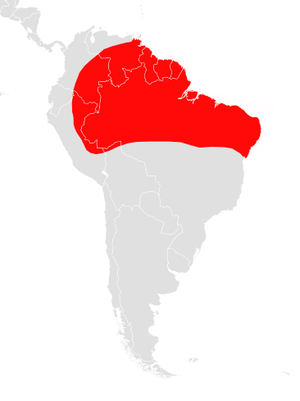
Cette liste commentée recense la mammalofaune en Guyane. Elle répertorie les espèces de mammifères guyanais actuels et celles qui ont été récemment classifiées comme éteintes. Cette liste comporte 250 espèces réparties en douze ordres et 43 familles, dont quatre sont « en danger », sept sont « vulnérables », cinq sont « quasi menacées » et 27 ont des « données insuffisantes » pour être classées.